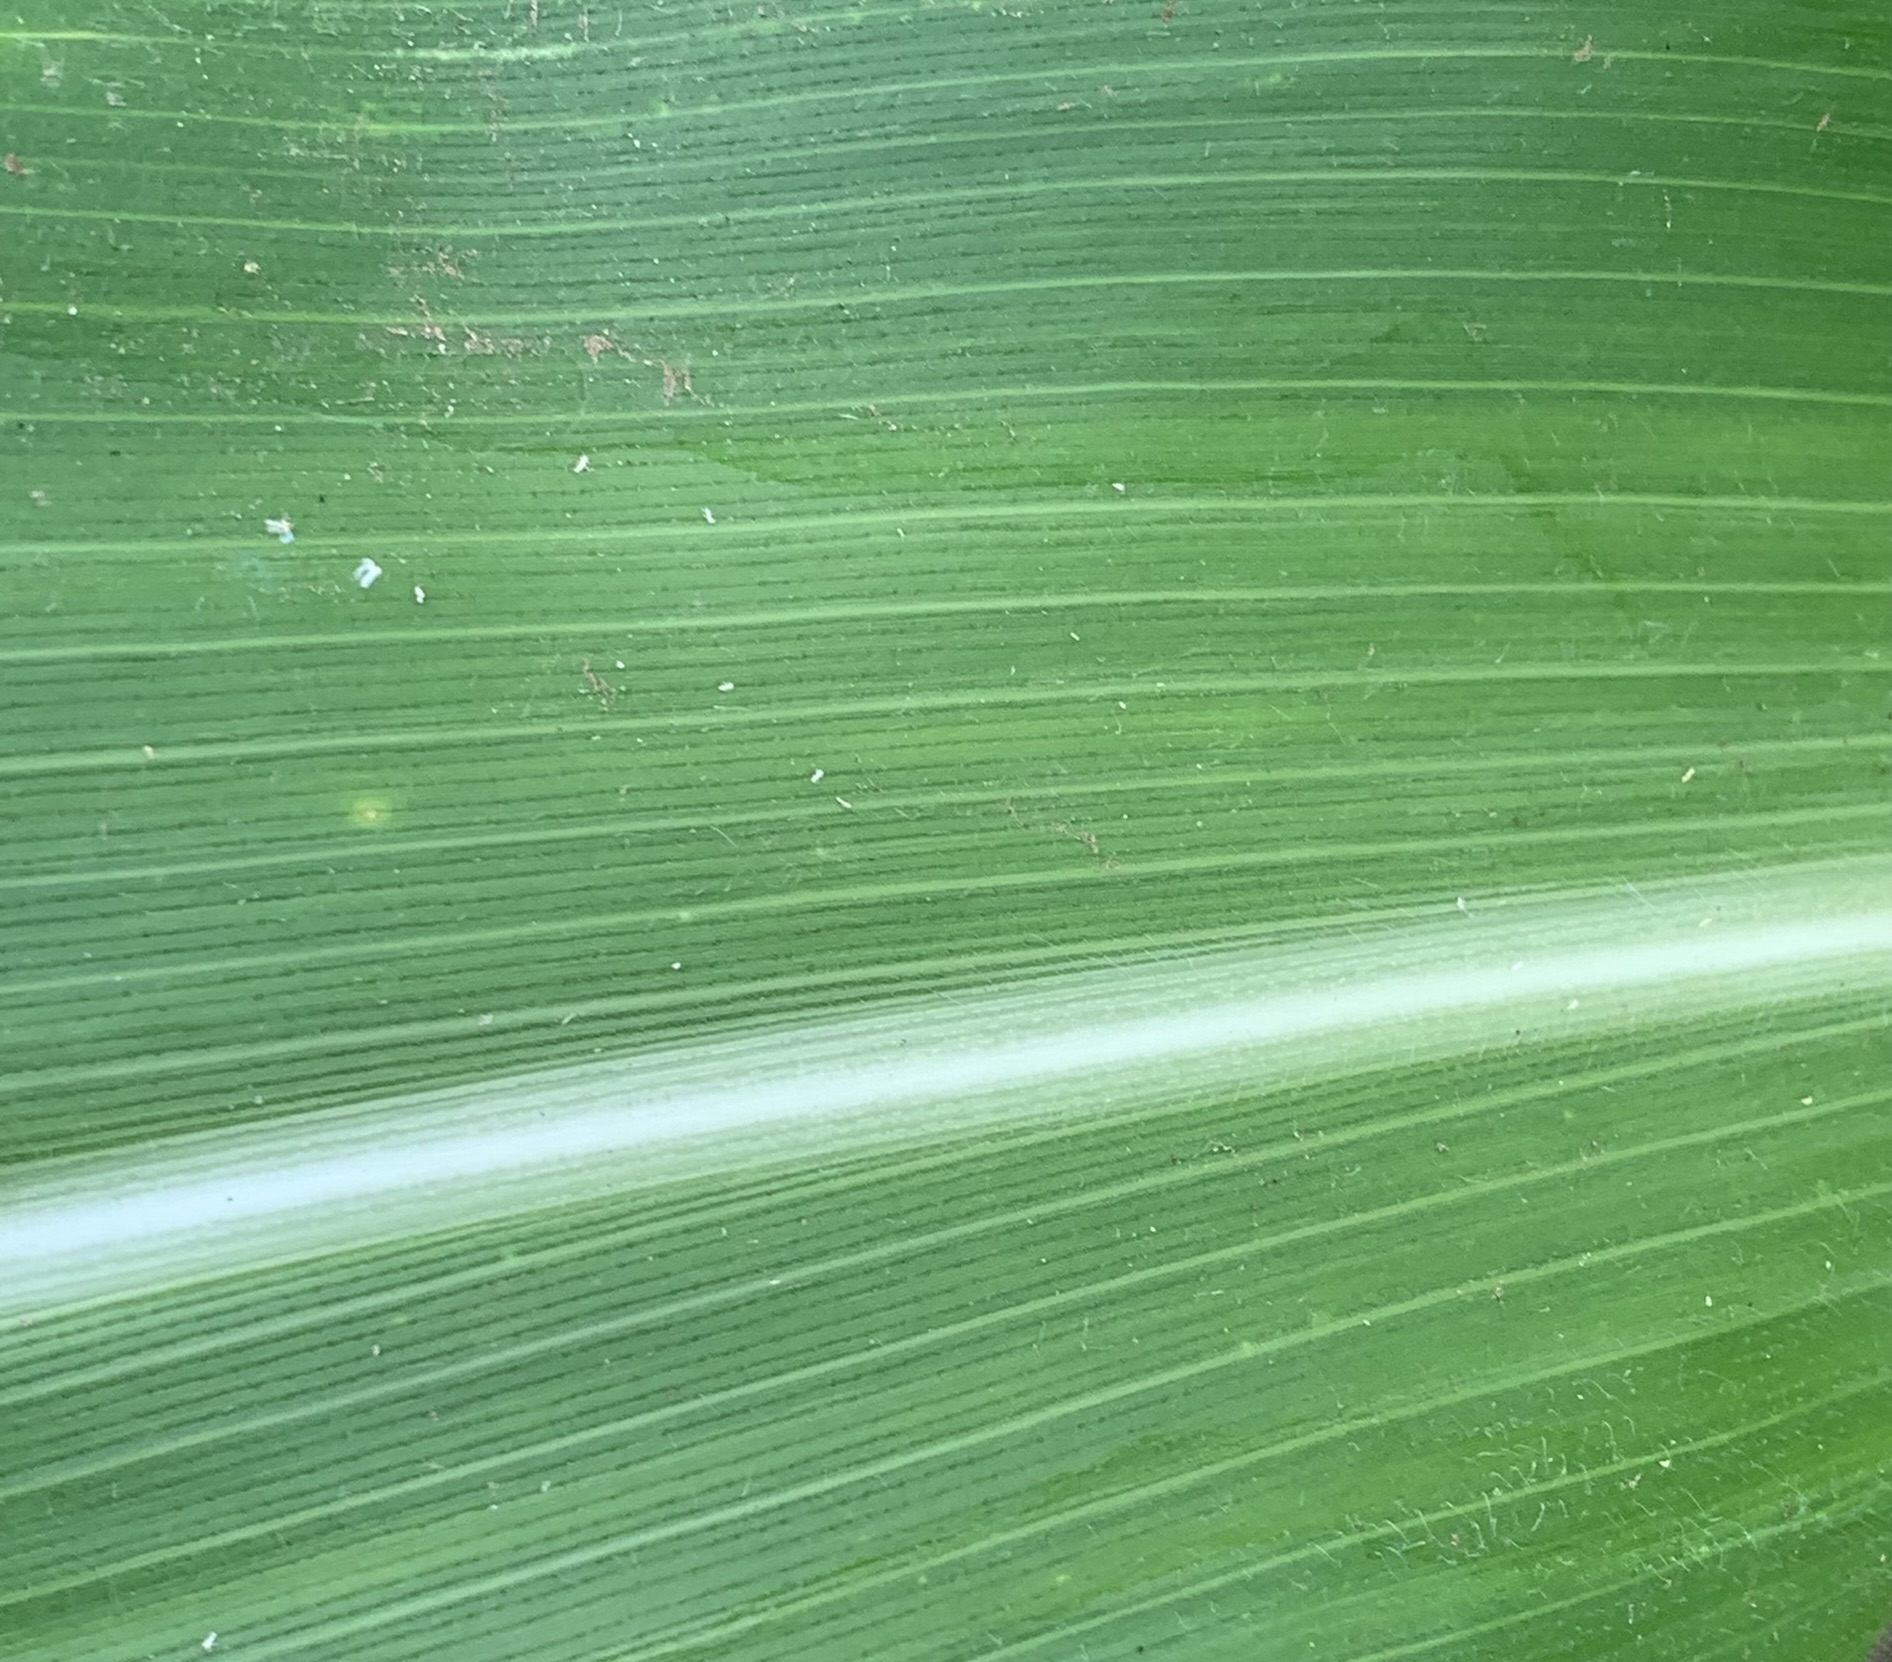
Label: Healthy